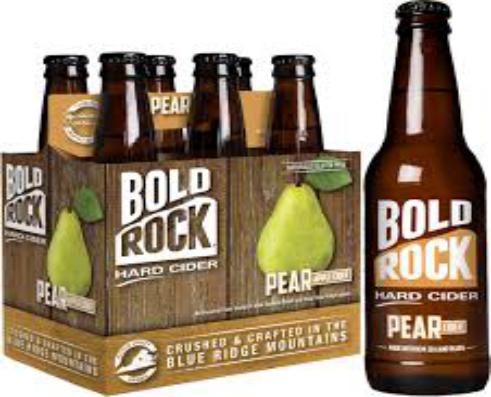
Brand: Bold Rock Hard Cider
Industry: Food